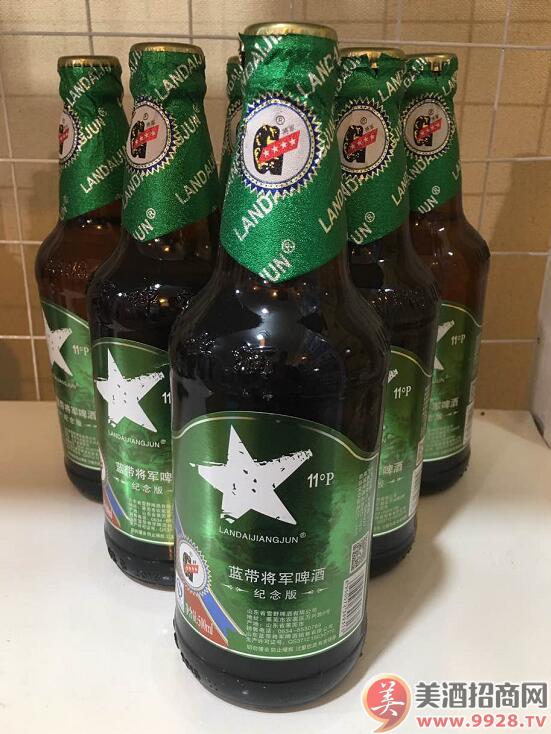
Label: metal